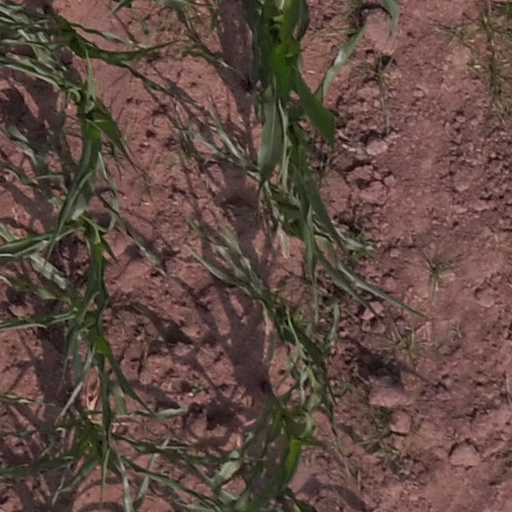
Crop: maize; corn